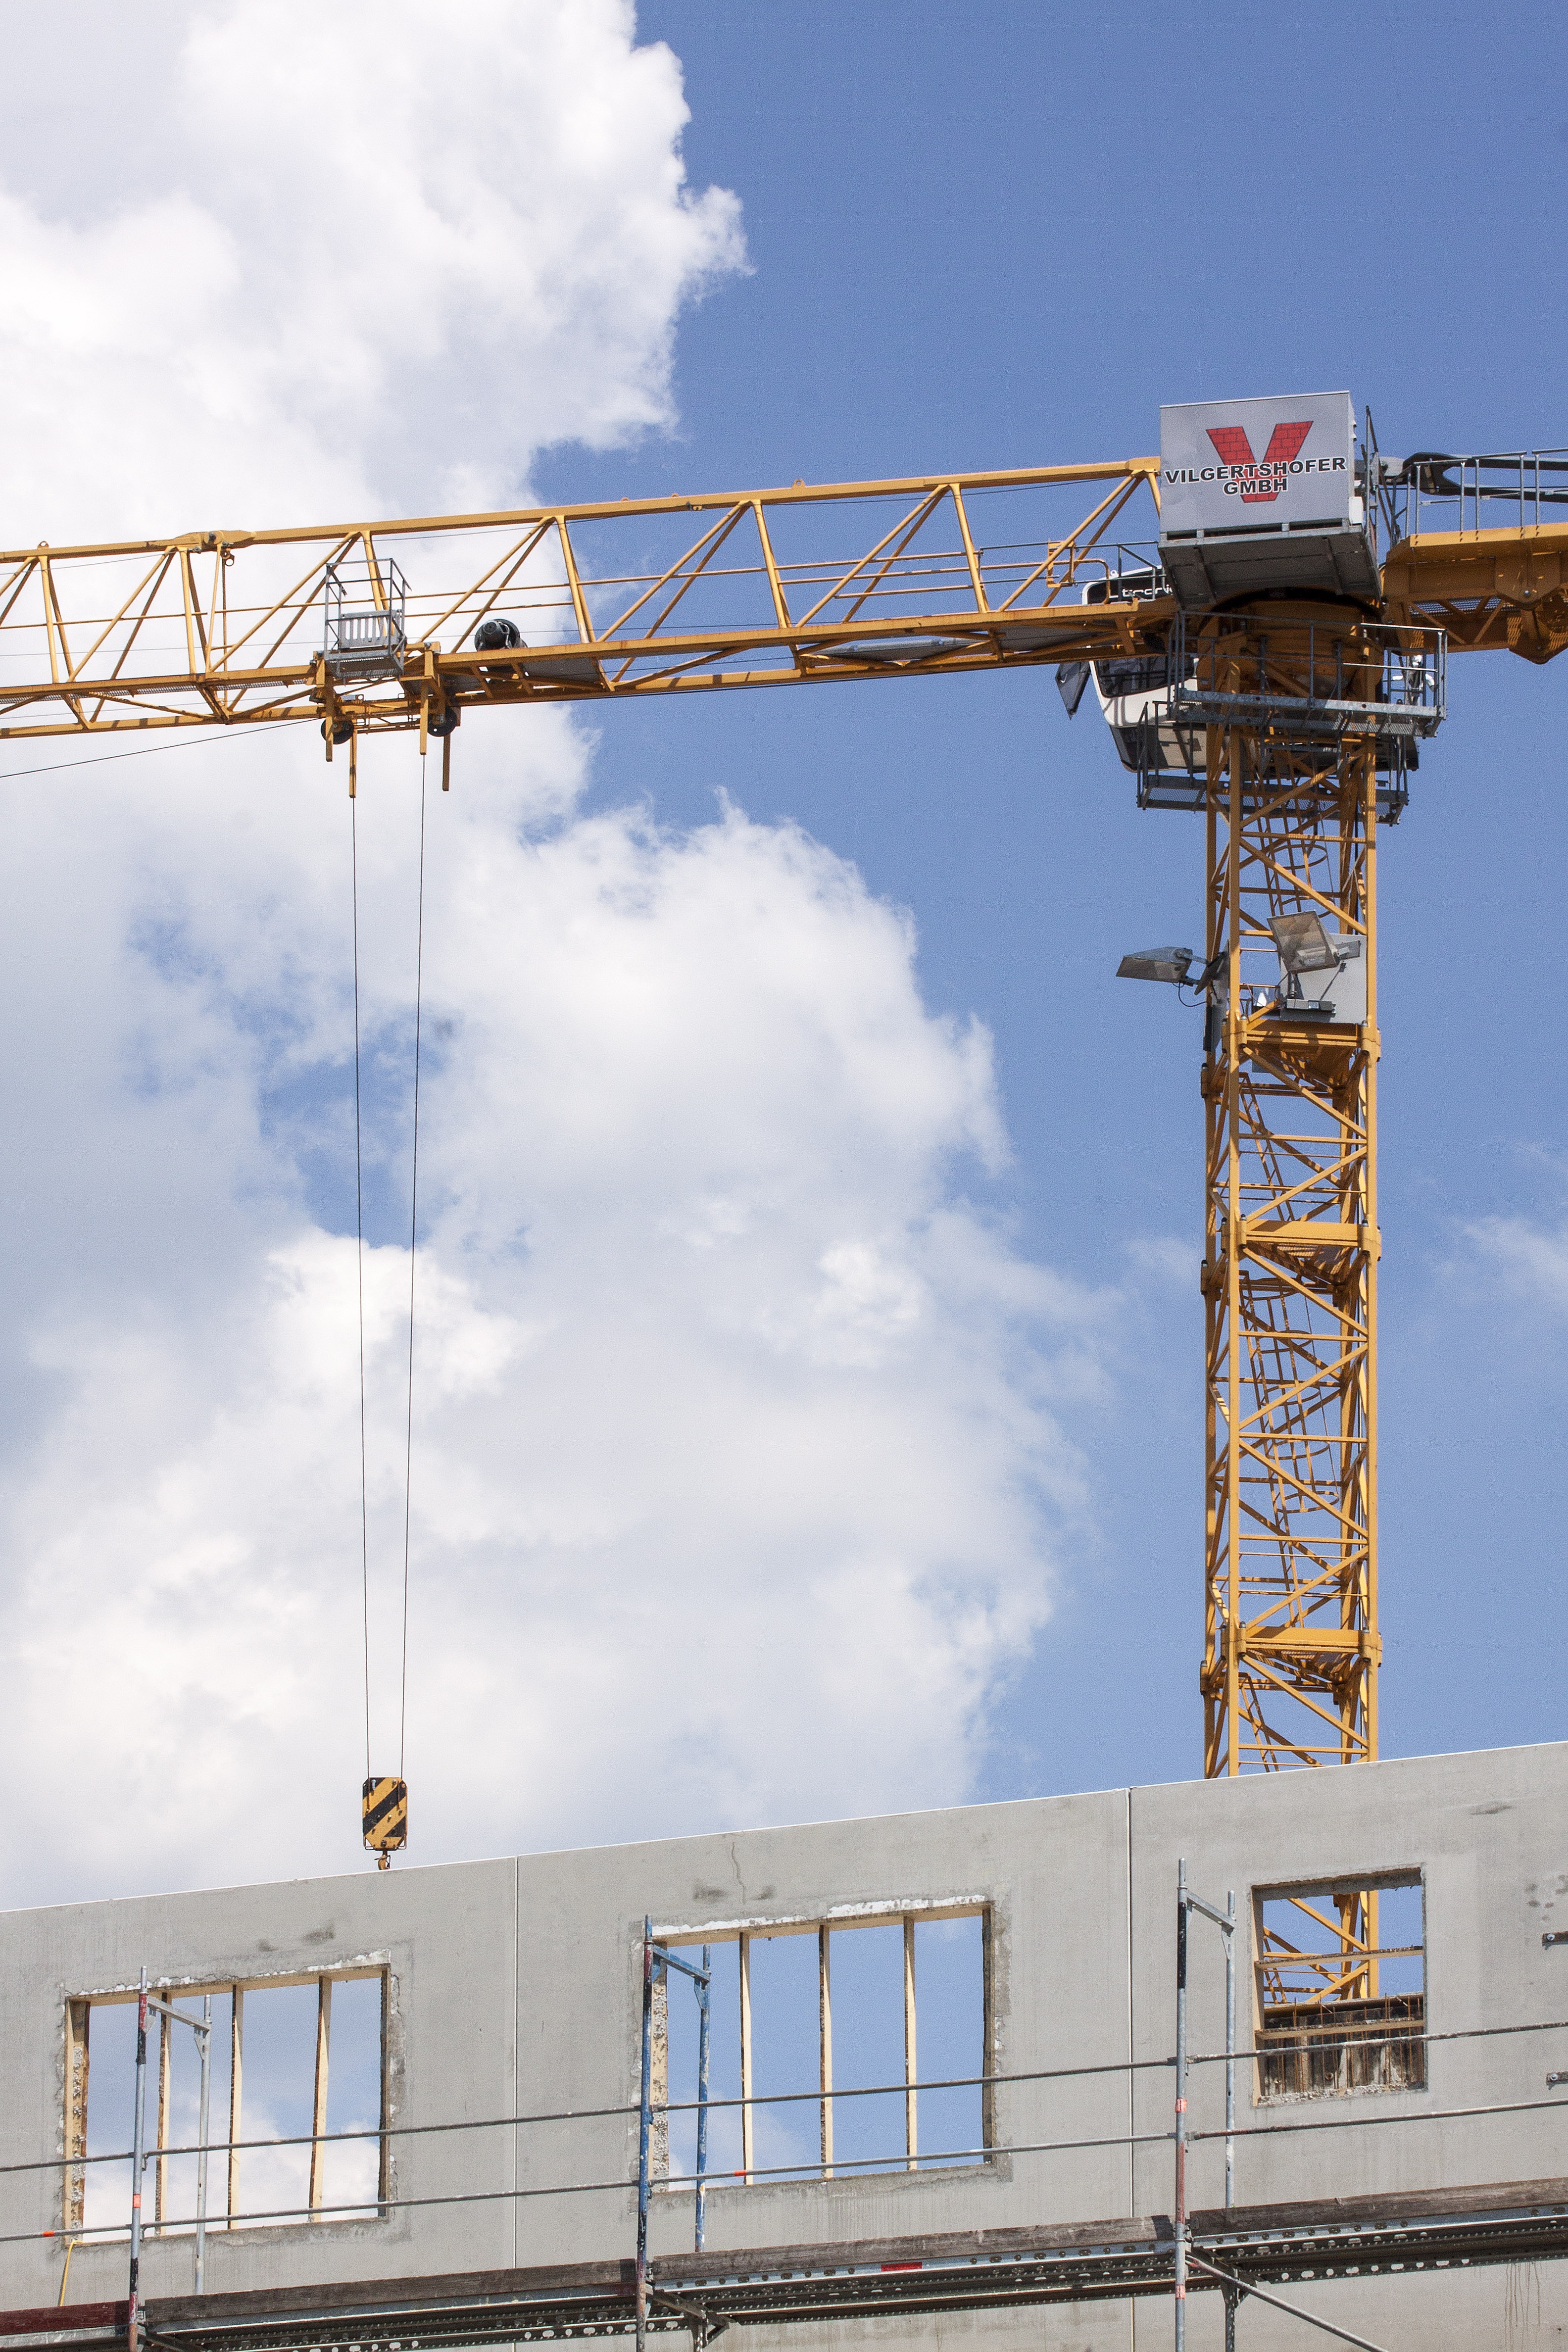
structure, sky, transport, construction, vehicle, tower, mast, blue, industry, electricity, shell, build, crane, site, boom, scaffold, baukran, real estate, construction work, crane boom, construction equipment, residential construction, overhead power line, lattice boom crane